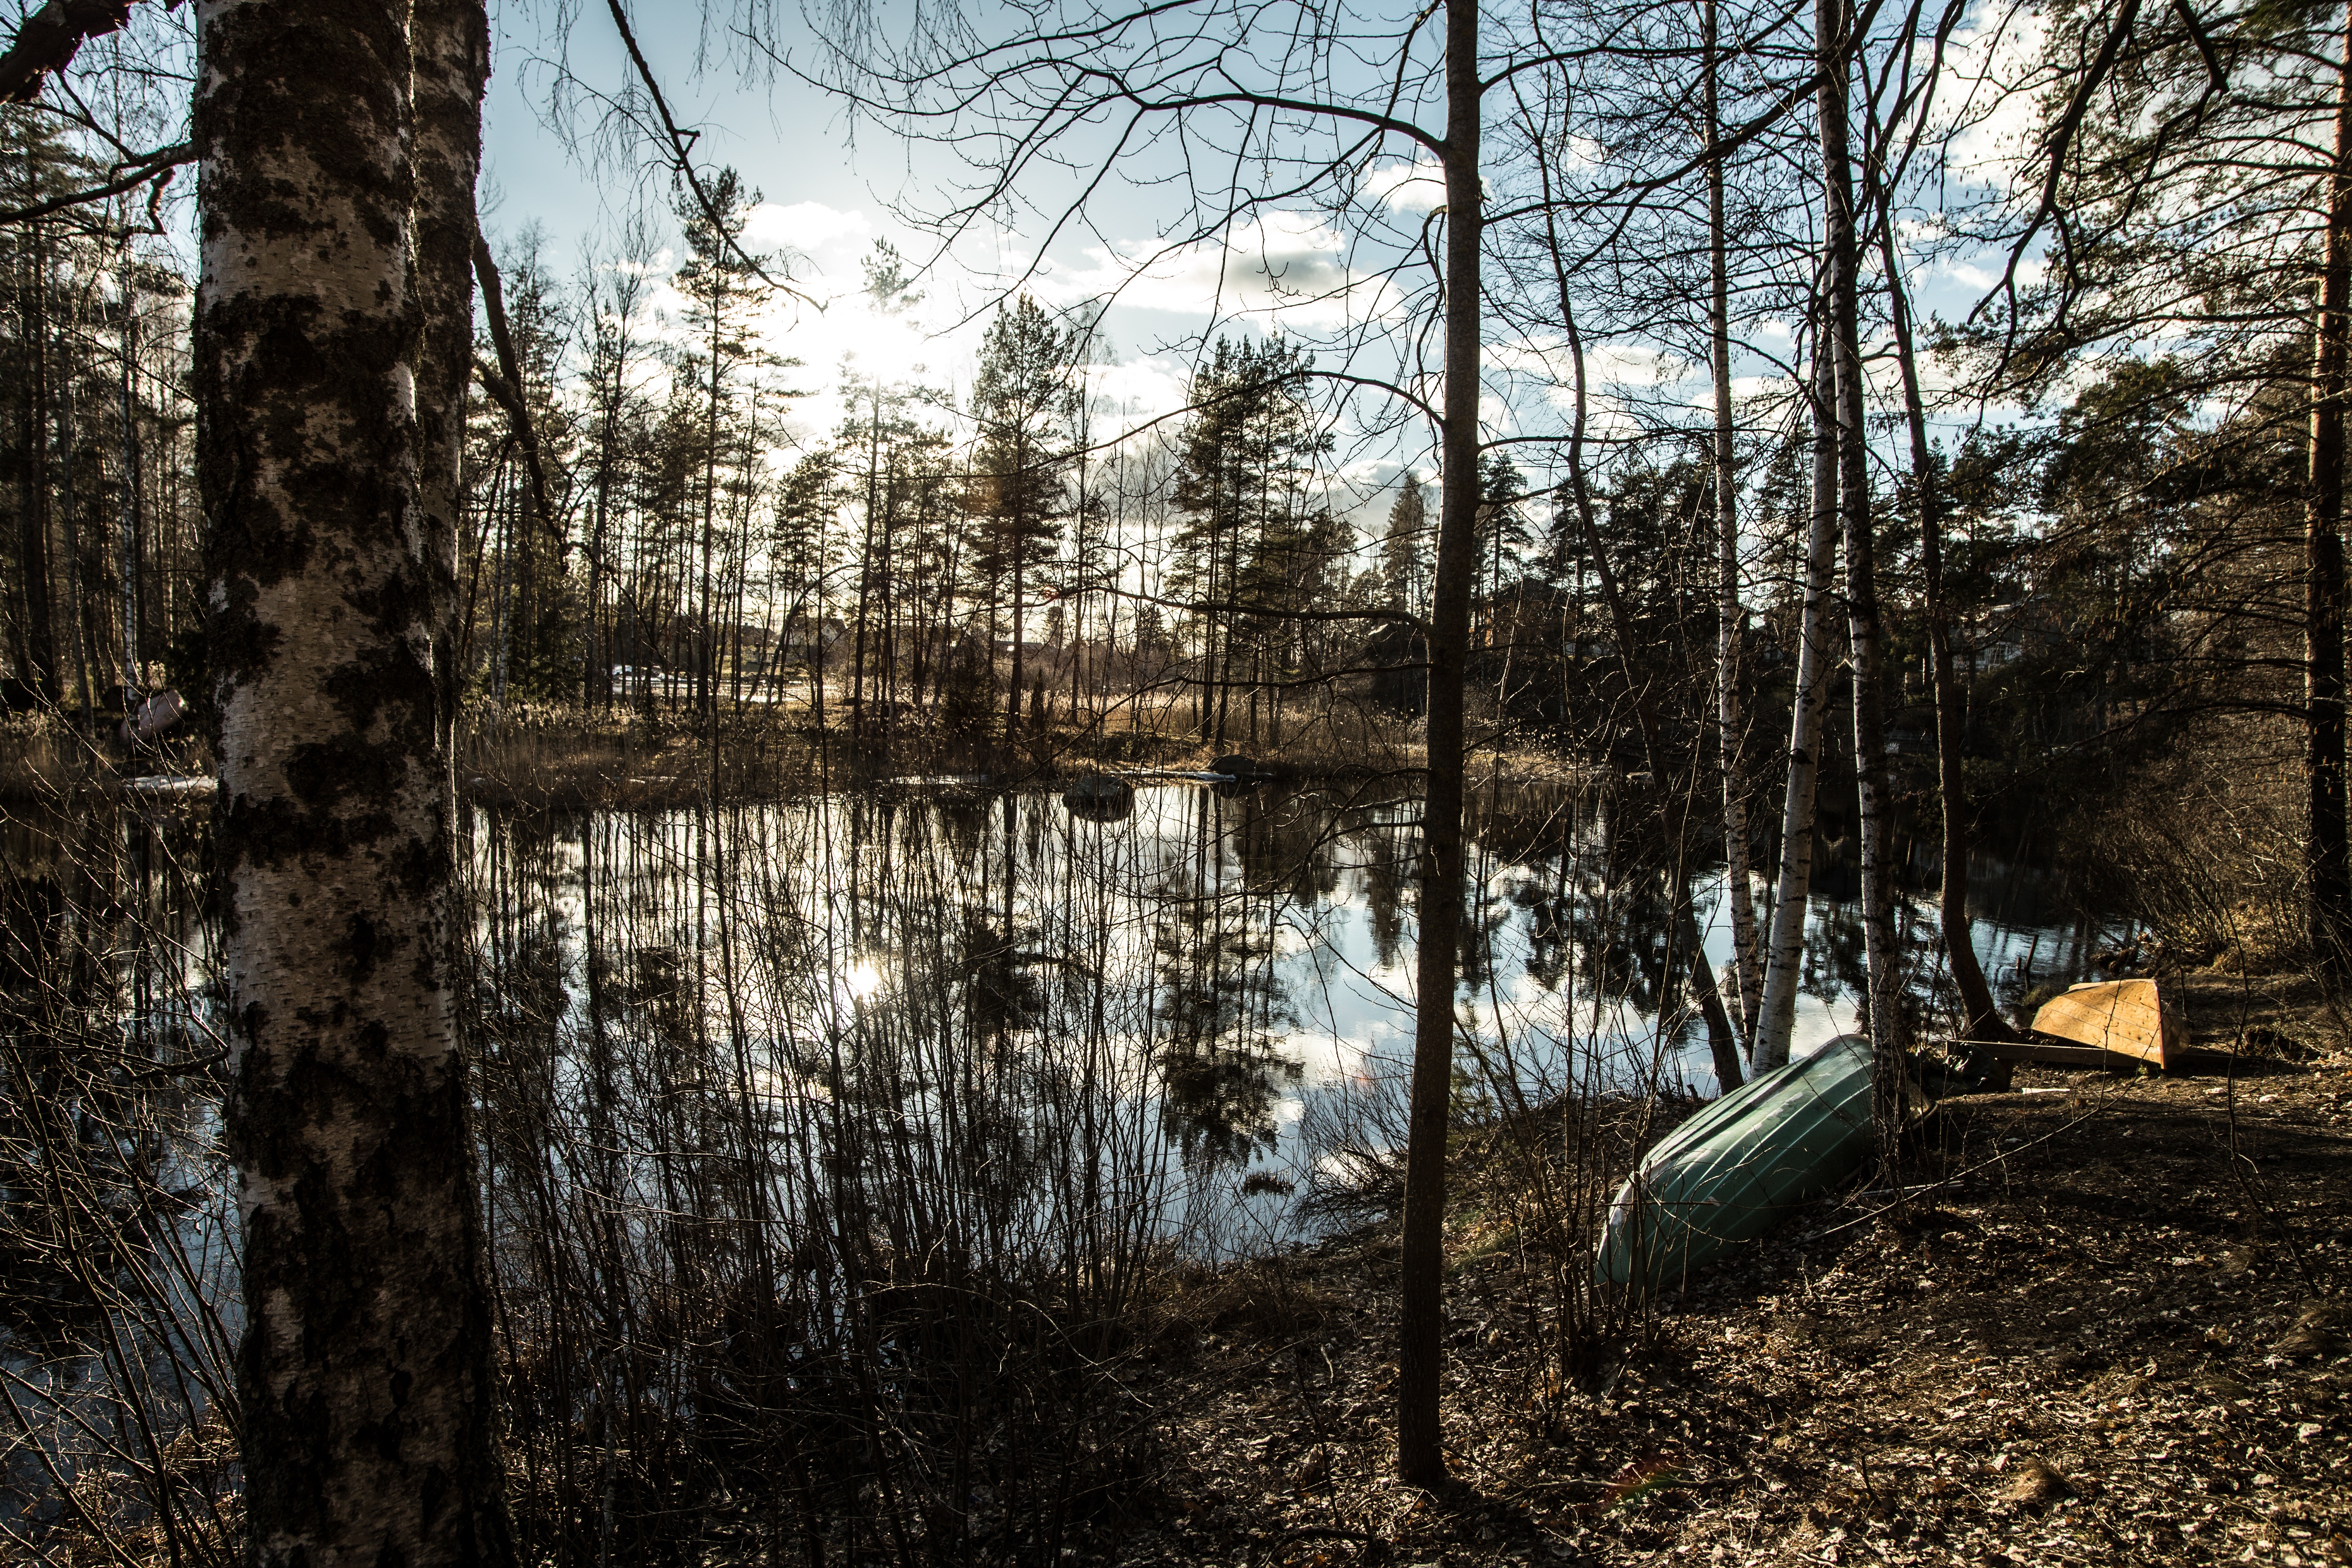
landscape, tree, nature, forest, swamp, wilderness, winter, plant, wood, sunlight, leaf, view, river, pond, reflection, autumn, season, wetland, woodland, habitat, natural environment, woody plant, reflection from the water